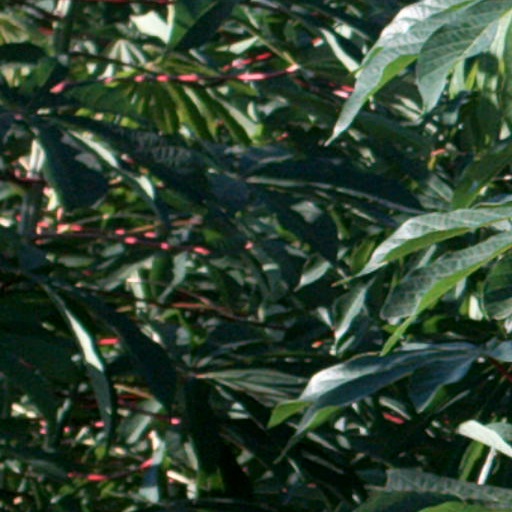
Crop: cassava